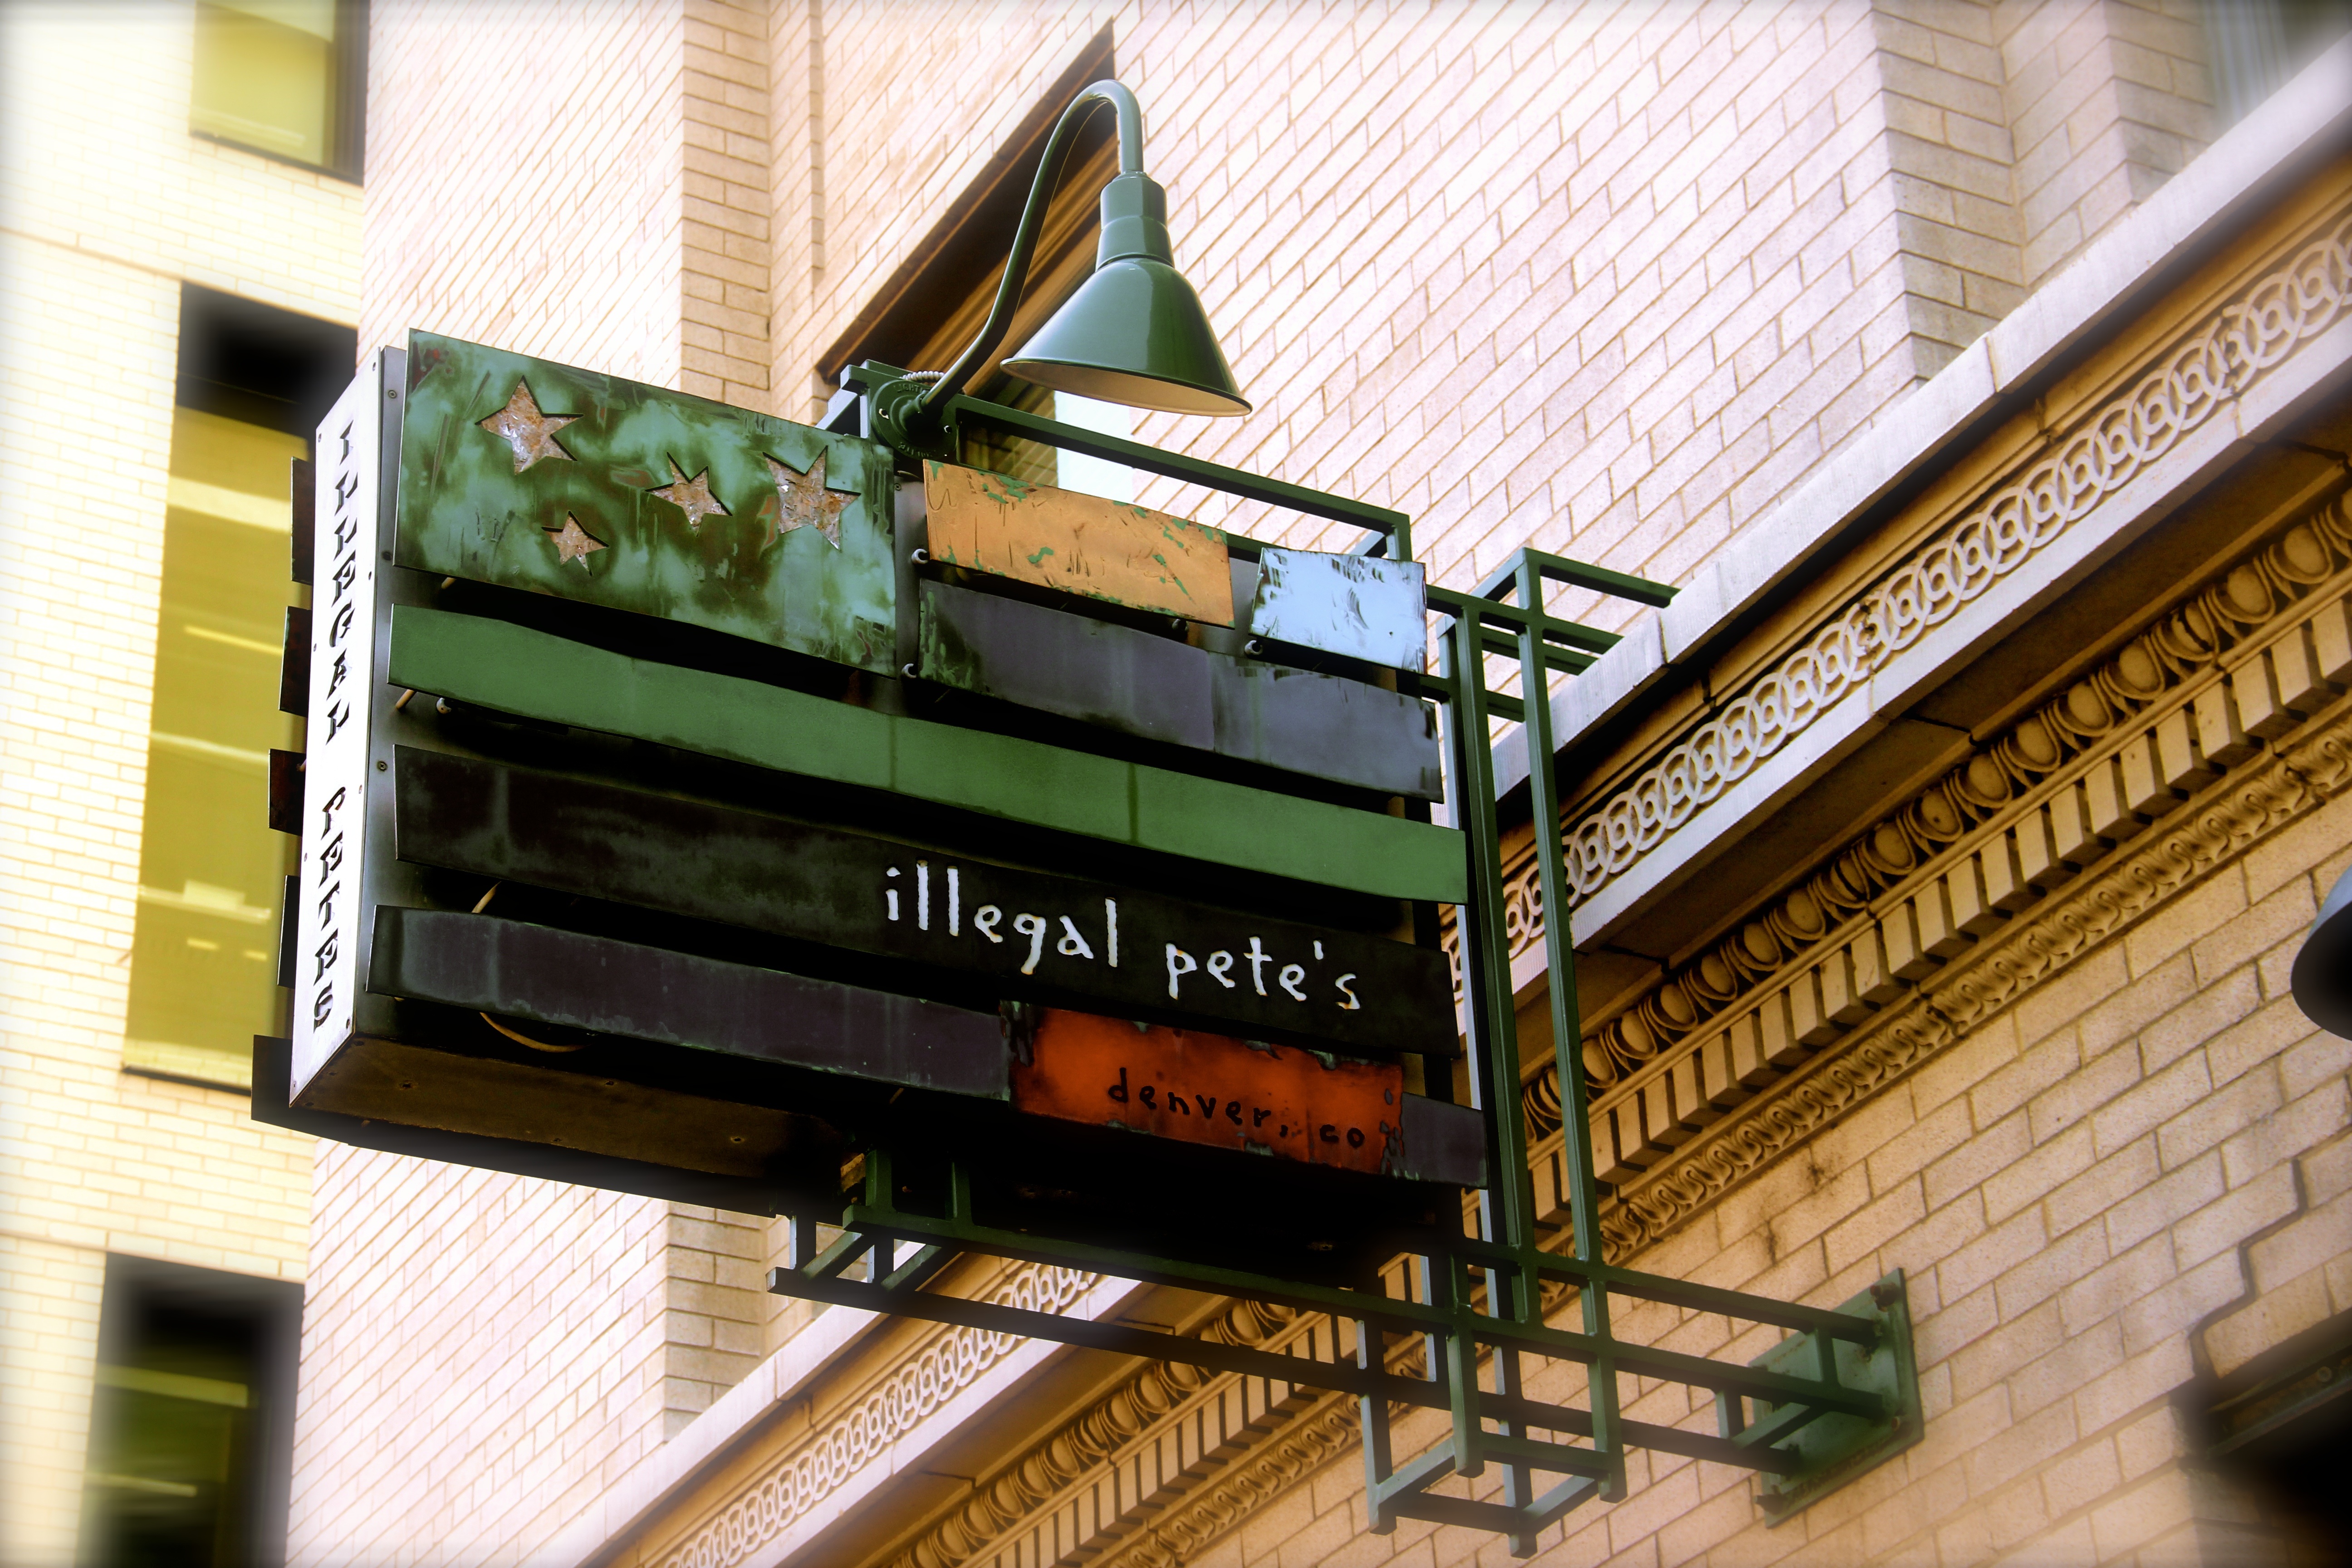
wood, restaurant, advertising, vehicle, interior design, personal computer hardware